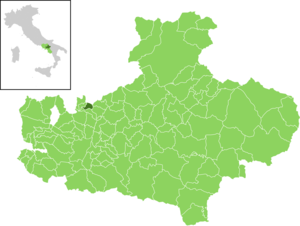
Torrioni est une commune italienne de la province d'Avellino dans la région Campanie en Italie.